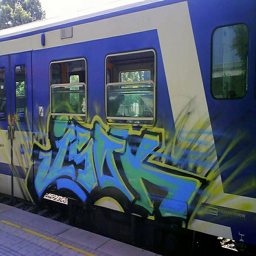
a close up of graffiti painted on a train
Blue graffiti covers the side of a blue passenger train.
A side view of a train with graffiti on the side.
The side of the train is covered in graffiti.
A purple train covered in graffiti sitting on train tracks.